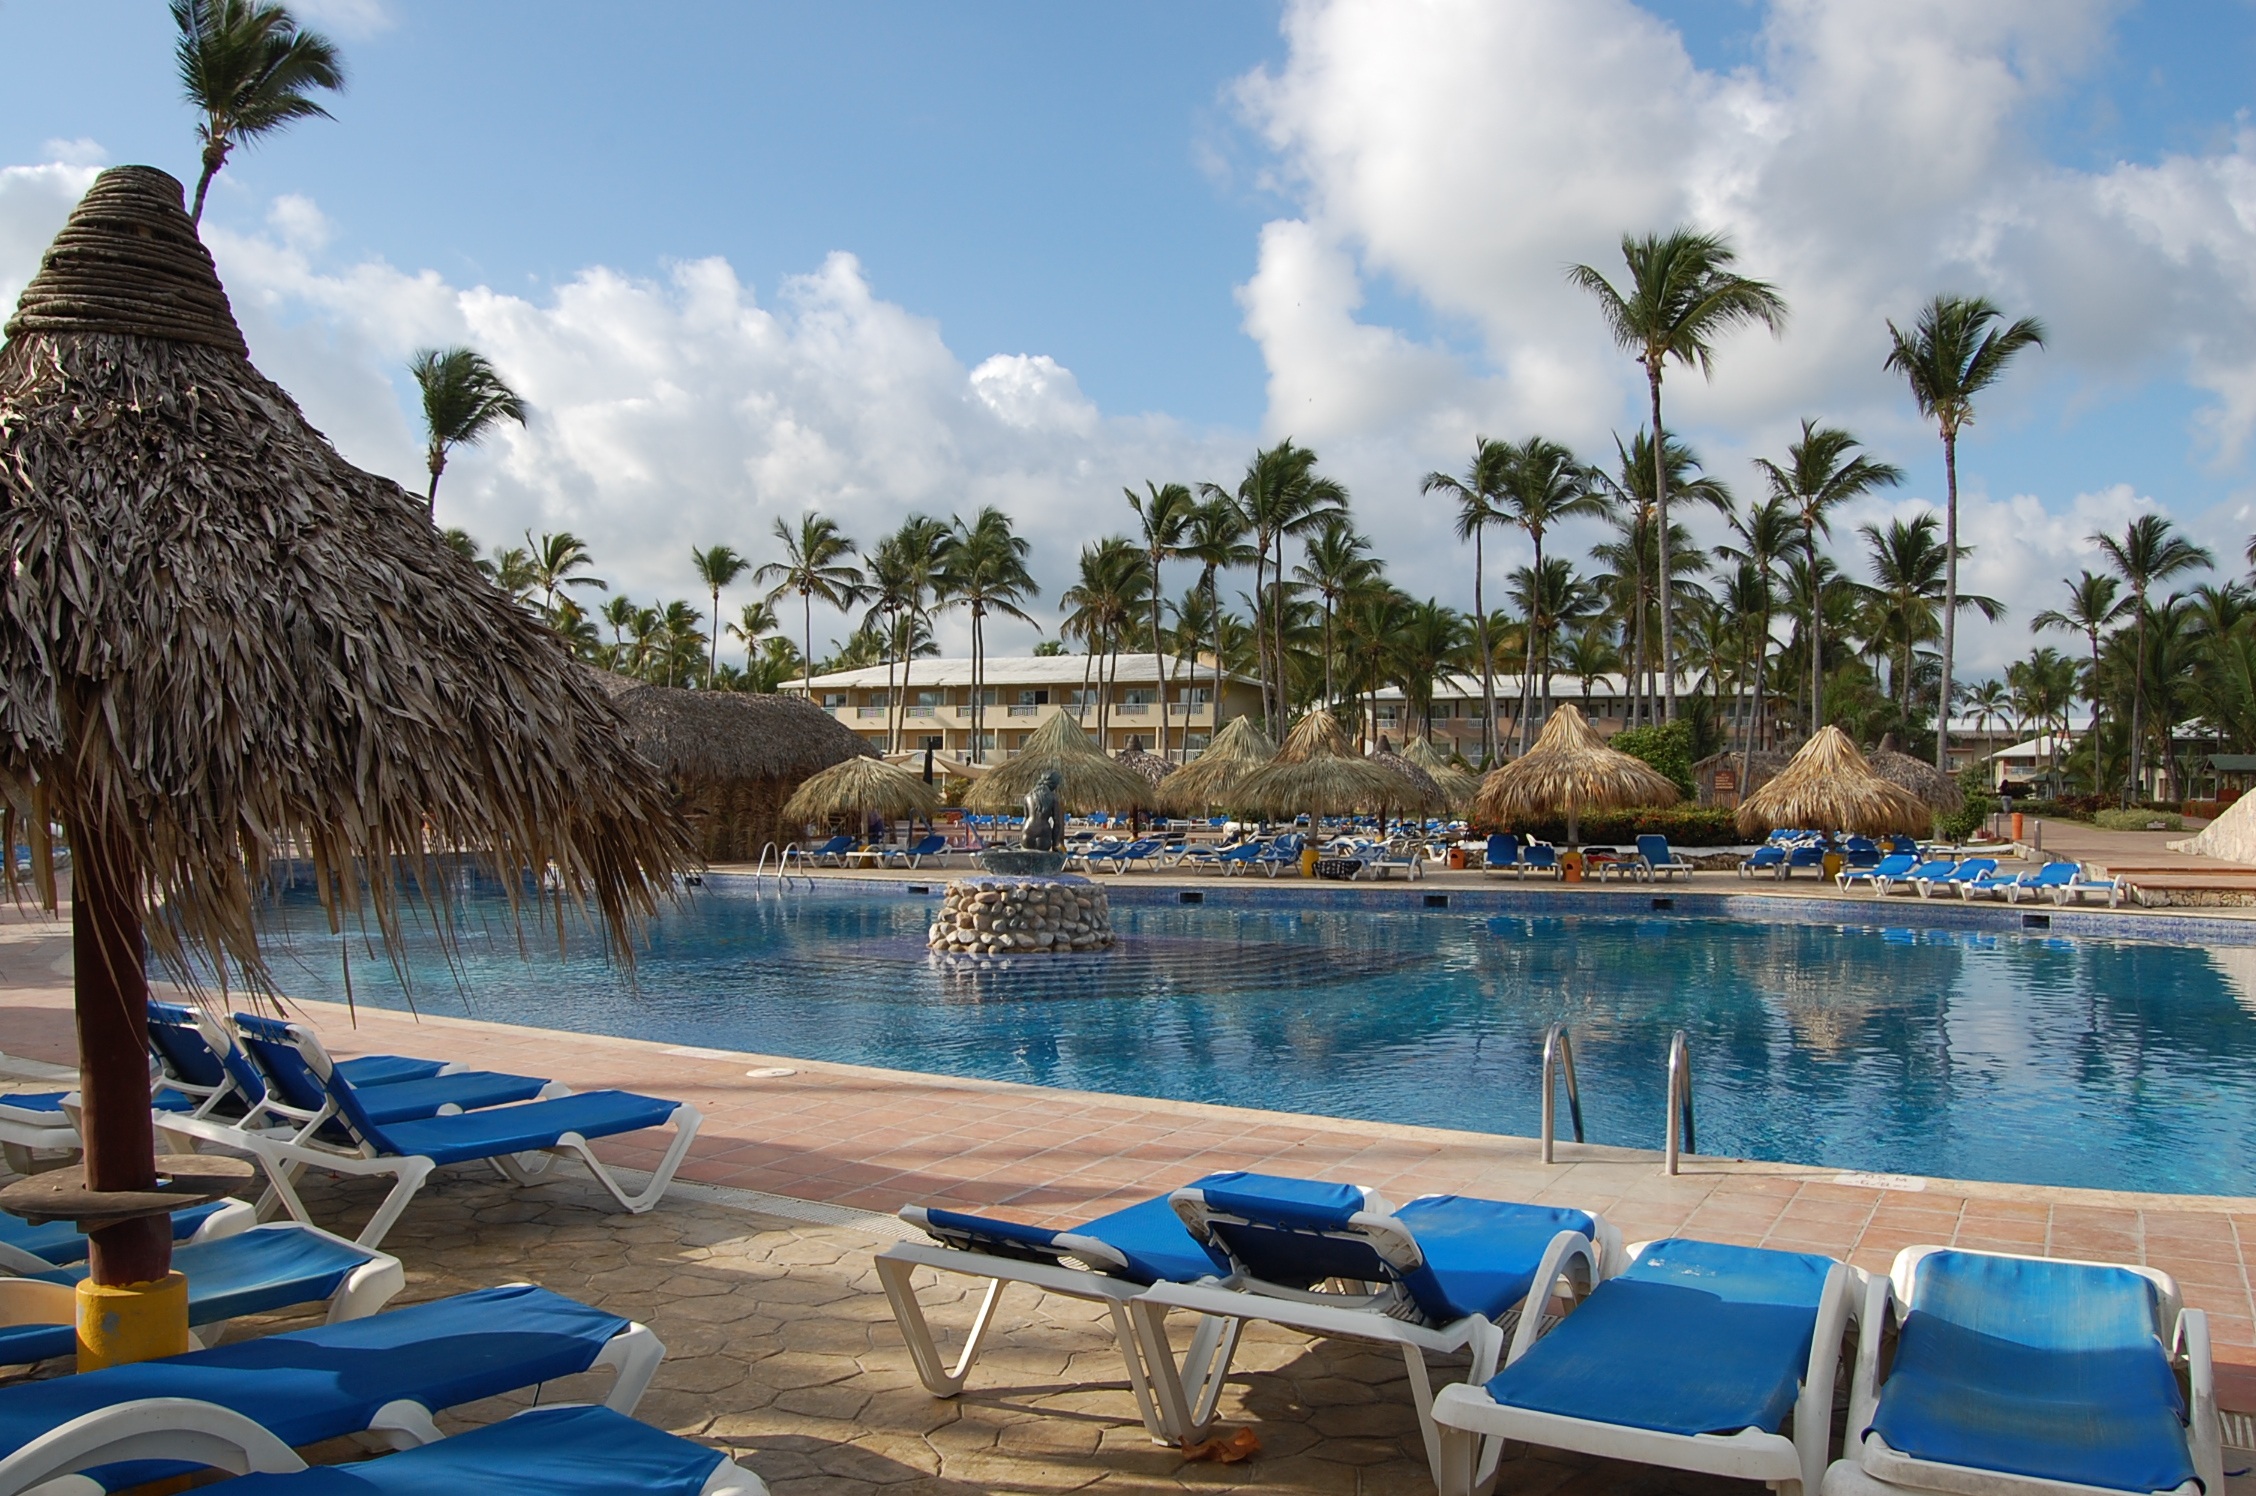
beach, sea, nature, vacation, pool, swimming pool, lagoon, leisure, hotel, resort, estate, caribbean, palms, punta cana, dominican republic